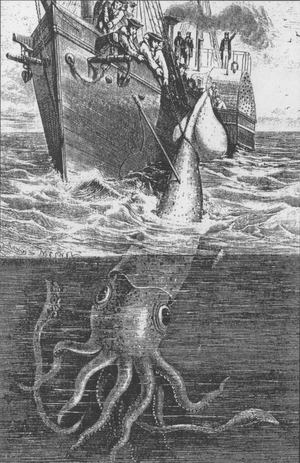
Cette liste des créatures du monde des sorciers créé par J. K. Rowling présente les créatures, inventées ou reprises, de l'univers étendu de Harry Potter. Elle comprend les créatures de la série originelle, du livre Les Animaux fantastiques et du film homonyme. Une précision en gras est ajoutée sous le nom de la créature lorsque celle-ci est reprise par l'auteure J. K. Rowling, ou lorsqu'elle ne figure pas dans les romans originaux.